United States in World War I

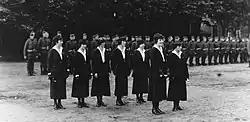
Hello Girls receive decorations

The war came in the midst of the Progressive Era, when efficiency and expertise were highly valued. Therefore, the federal government set up a multitude of temporary agencies with 50,000 to 1,000,000 new employees to bring together the expertise necessary to redirect the economy into the production of munitions and food necessary for the war, as well as for propaganda purposes.